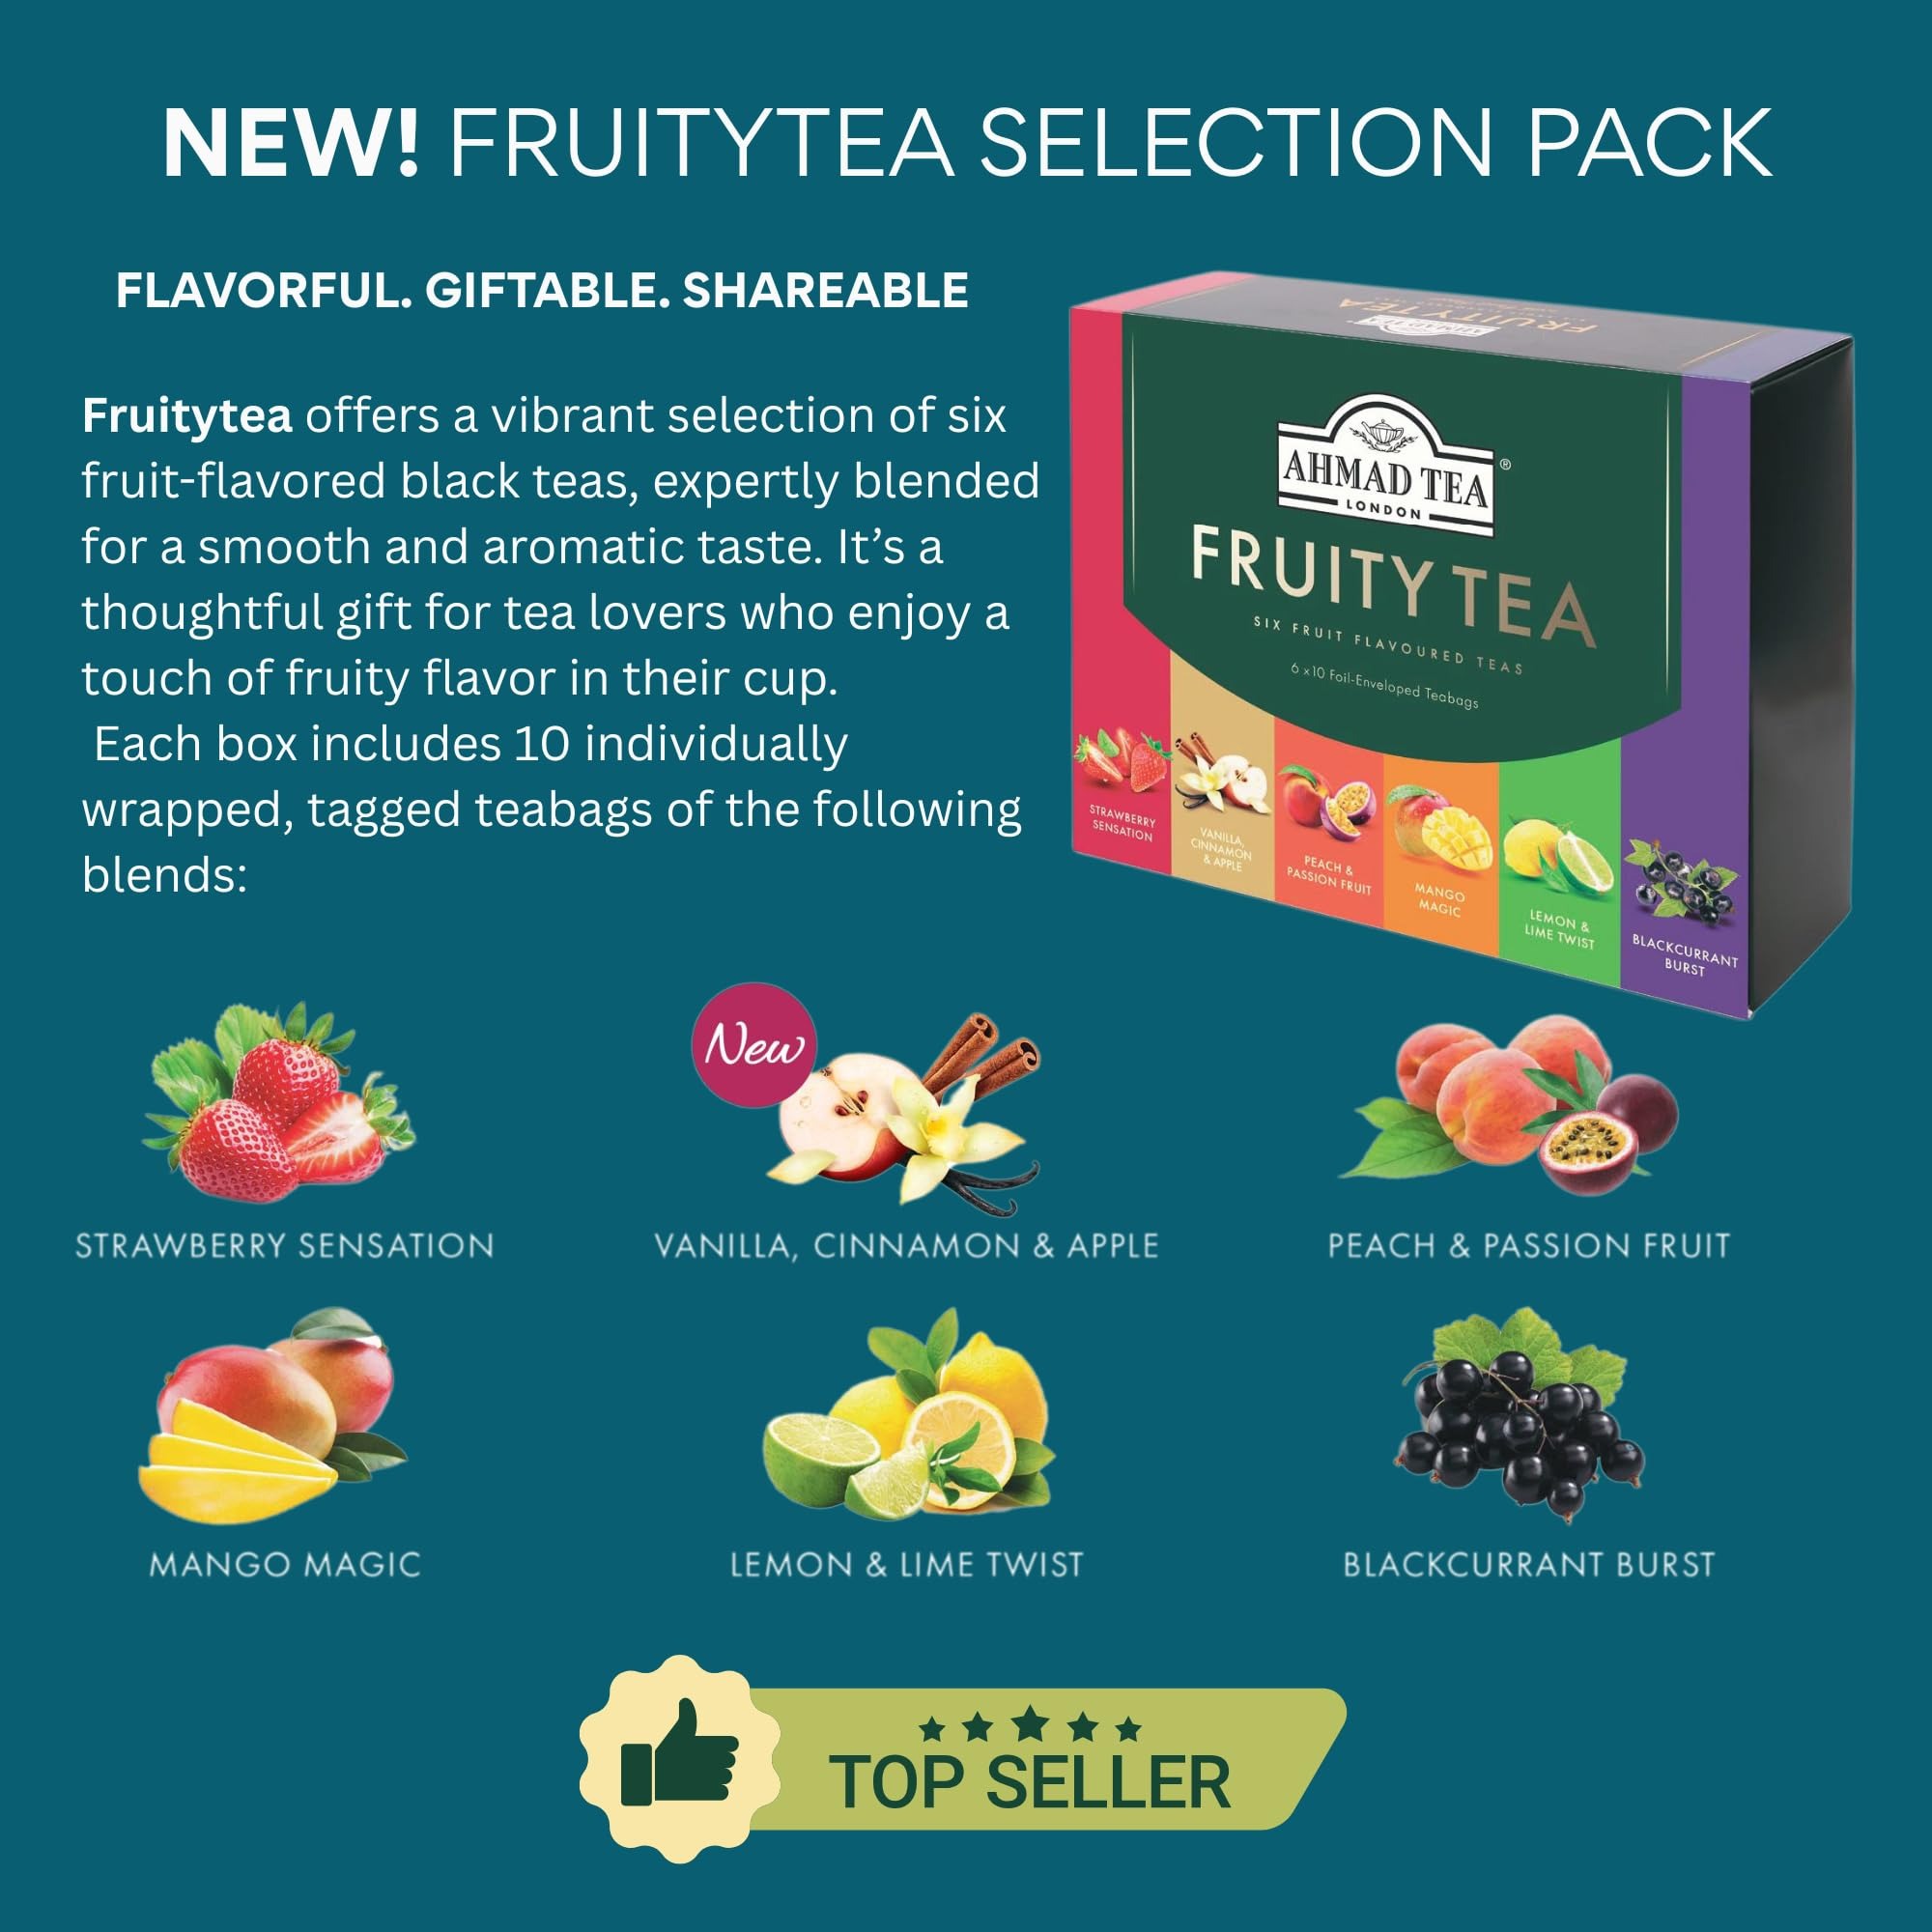
Item Name: Ahmad Tea Black & Green Tea, Fruitytea Assorted Sampler Variety Gift Box, 60 Foil Teabags - Caffeinated & Sugar-Free
Bullet Point 1: DELICIOUS & SATISFYING FLAVOR – Your favorite fruit-flavored teas all in one; We combined six of our best-loved blends so you can take your pick; From exotic mango to tangy blackcurrant
Bullet Point 2: QUALITY INGREDIENTS – Committing to quality and consistency, Ahmad Tea blends only the finest leaves cultivated from our trusted growers and tea gardens around the world; Our Tea Masters add real fruit pieces to our fine black and green teas to create these blends; All blends are sugar-free
Bullet Point 3: BREWING YOUR TEA – The Fruitytea box contains 10 foil-enveloped teabags of each variety (Mango Magic, Strawberry Sensation, Blackcurrant Burst, Lemon & Lime Twist, Peach & Passion Fruit, and Raspberry & Pomegranate; 60 teabags total); Steep according to the recommended time on each pack; Perfect for serving hot or iced
Bullet Point 4: A GREAT TEA GIFT – An ideal gift for the fruity fans in your life; Each blend makes a delightfully refreshing brew that cleanses and rejuvenates; Send a special Ahmad Tea-green box to your friends or family
Bullet Point 5: ETHICAL TEA PRACTICES – We are proud to support the Ethical Tea Partnership, who are working towards the lives of tea workers and their environment worldwide
Value: 1.0
Unit: Count

Price: 24.49